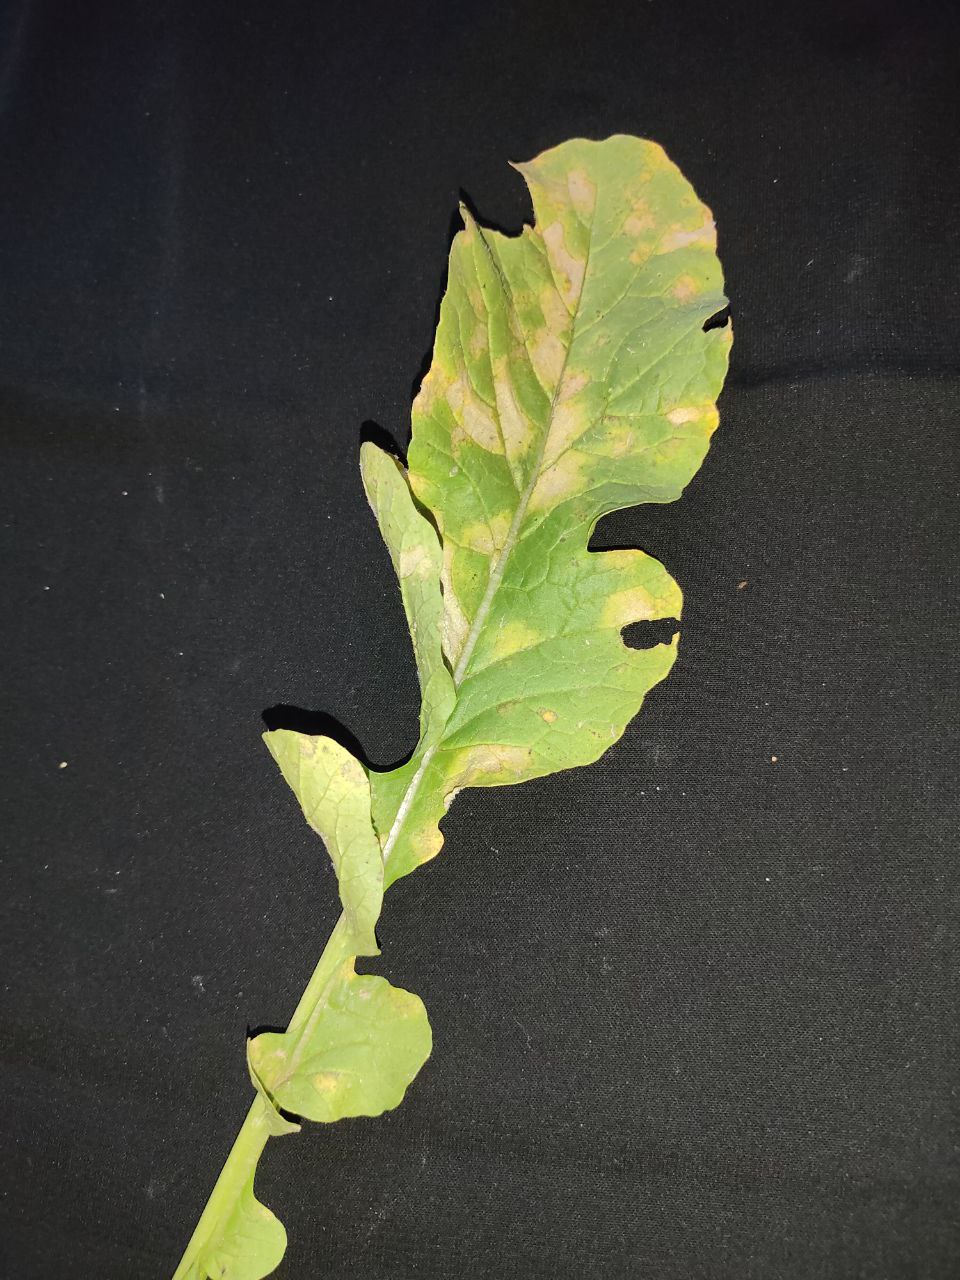
Label: Mosaic virus